Peter Grant House

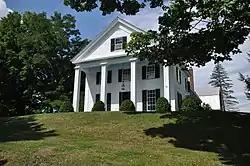

The Peter Grant House is a historic house at 10 Grant Street in Farmingdale, Maine. Built in 1830, it is one Maine's oldest surviving examples of Greek Revival architecture, with a temple front overlooking the Kennebec River. It was listed on the National Register of Historic Places on May 17, 1976.